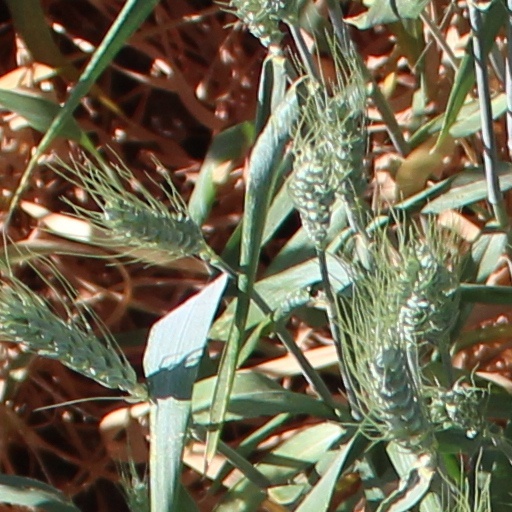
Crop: wheat